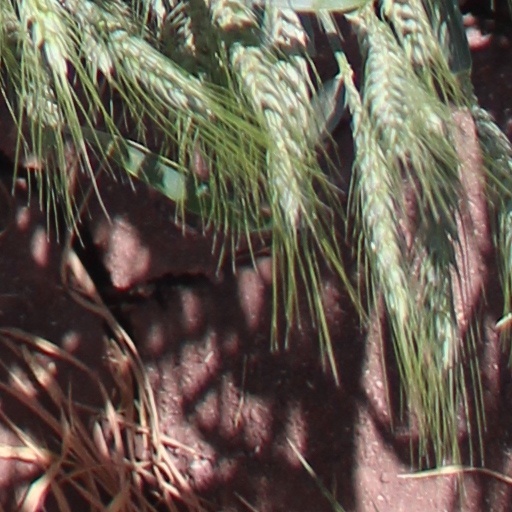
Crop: wheat